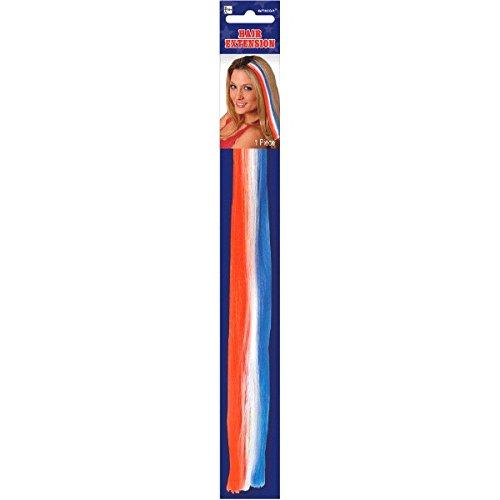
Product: Amscan Patriotic Single Hair Extension, Party Accessory, Red, White & Blue
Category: Beauty & Personal Care | Hair Care | Extensions, Wigs & Accessories | Hair Extensions
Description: Complement any costume with this patriotic hair extension.
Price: $5.03
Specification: ProductDimensions:18x6.5x1.2inches|ItemWeight:0.32ounces|ShippingWeight:0.32ounces(Viewshippingratesandpolicies)|DomesticShipping:ItemcanbeshippedwithinU.S.|InternationalShipping:ThisitemcanbeshippedtoselectcountriesoutsideoftheU.S.LearnMore|ASIN:B007Z34KEM|Itemmodelnumber:395375|Manufacturerrecommendedage:4-12years